1988 Summer Olympics

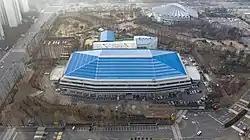
Jamsil Indoor Swimming Pool

The Seoul Olympic Organizing Committee (SLOOC) also produced and distributed an official song of the Seoul Games to publicize the Games to all National Olympic Committees, encouraging their participation and consolidating the idea of harmony and friendship of the entire world through the song. "Hand in Hand" was commissioned for the Italian composer Giorgio Moroder and the American songwriter Tom Whitlock, and was performed by local group Koreana.